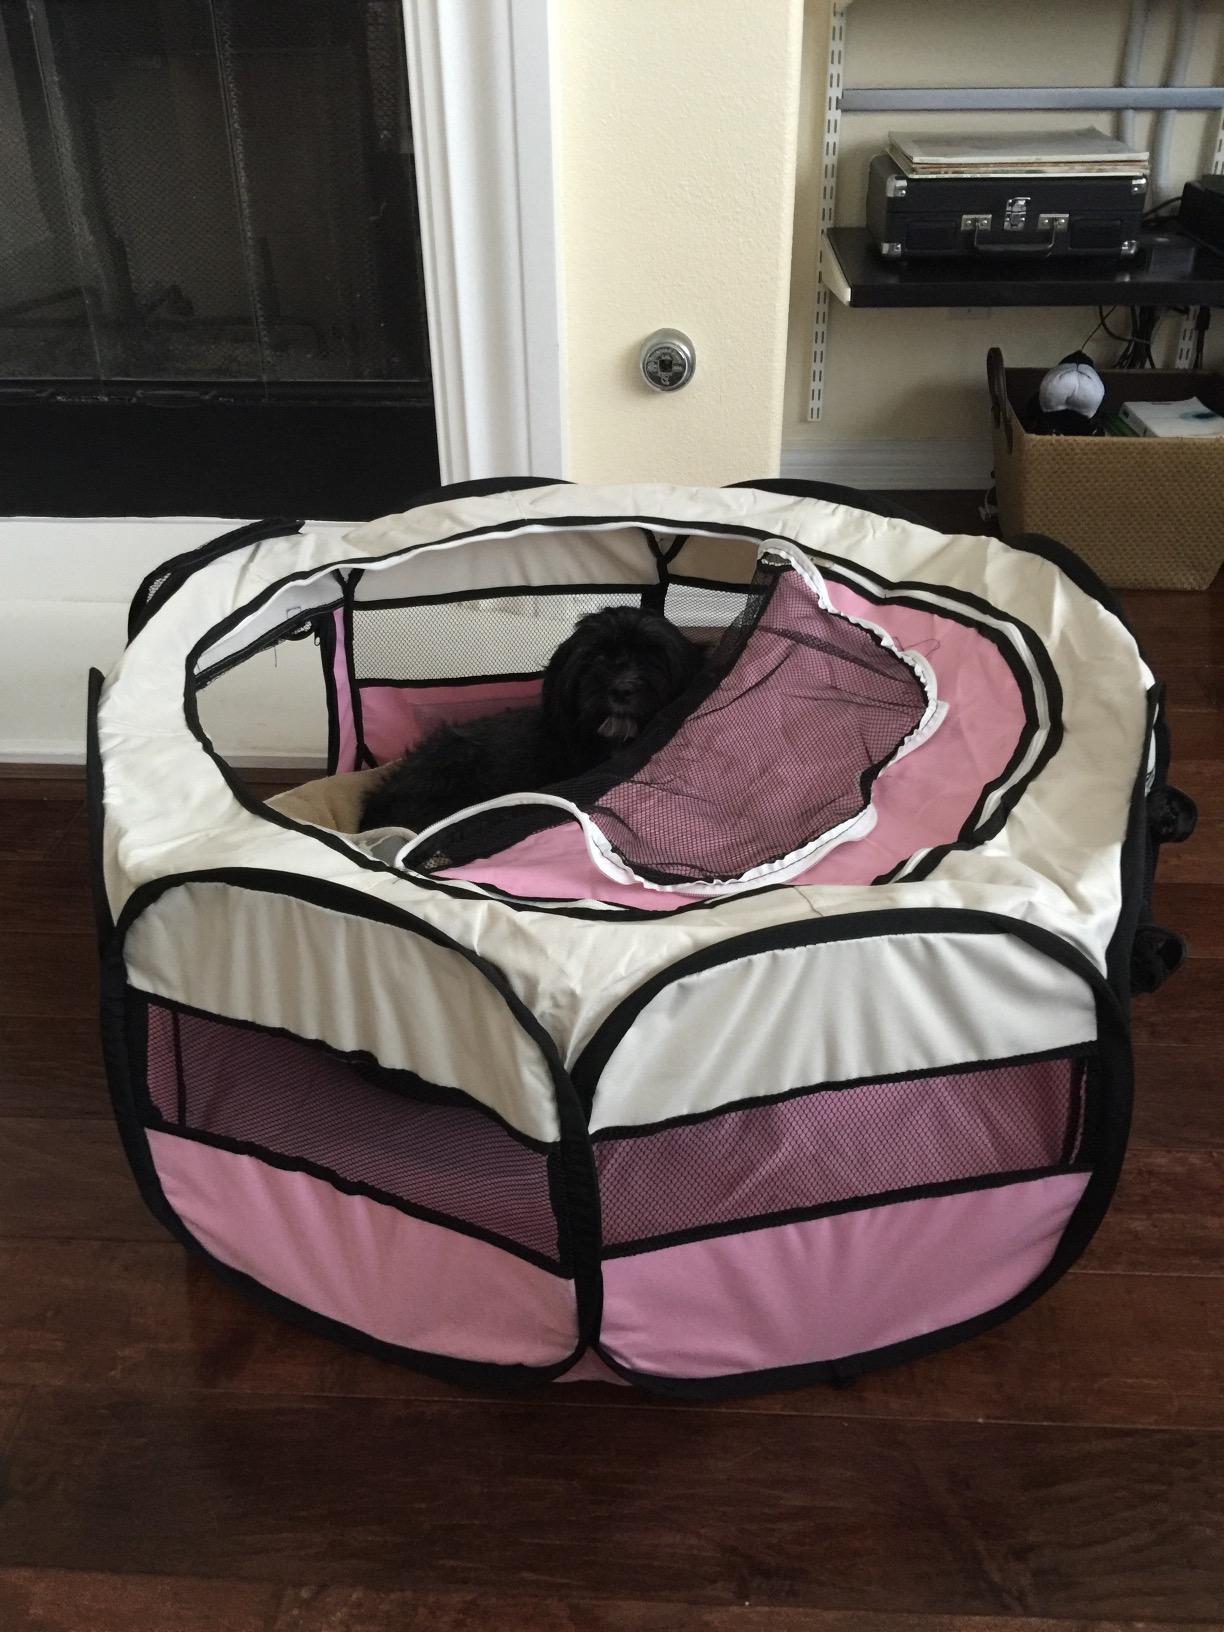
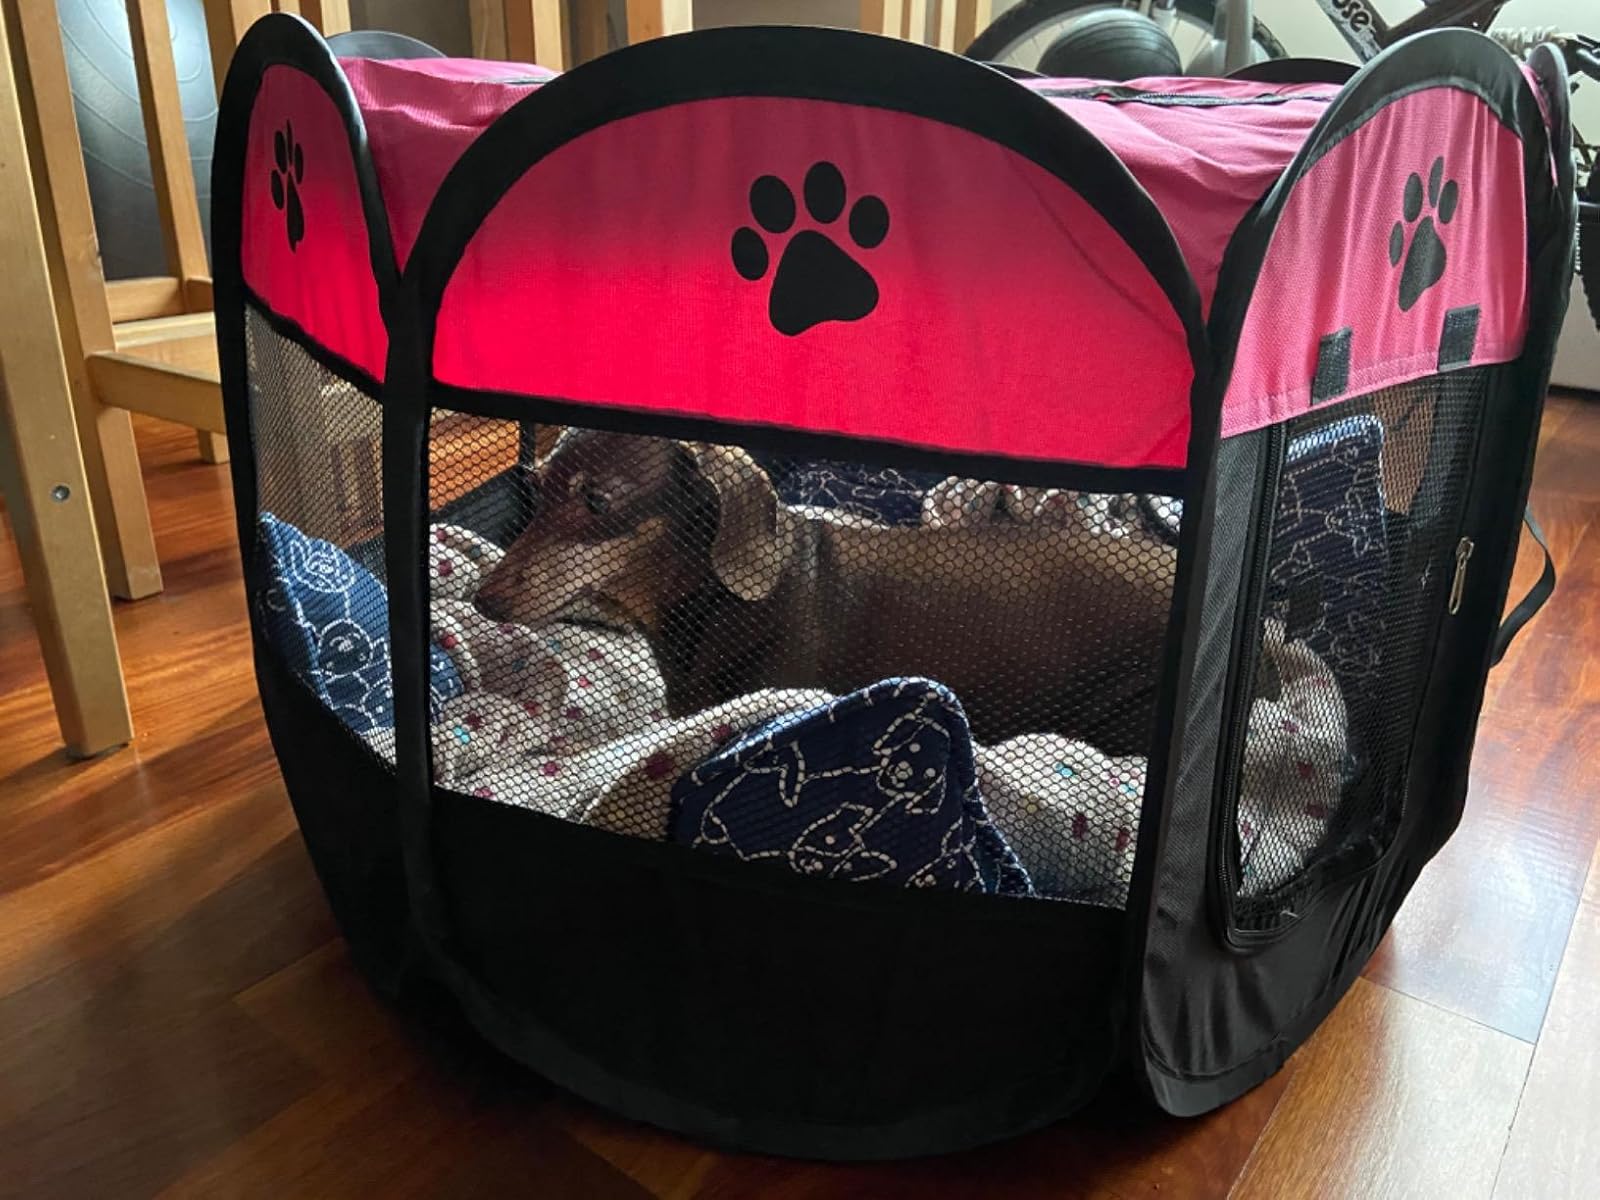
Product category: items_kennel
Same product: no